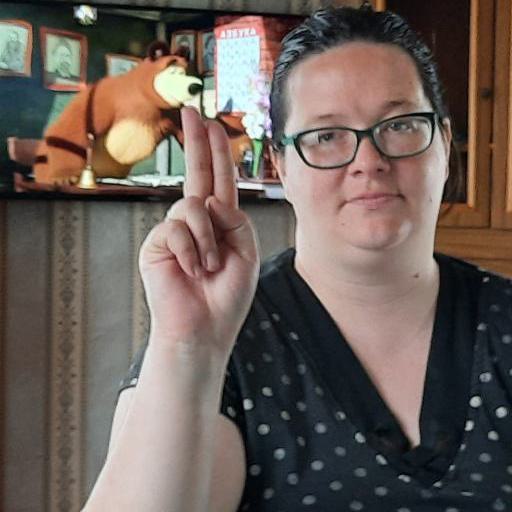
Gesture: two_up